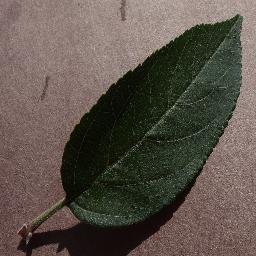
Label: Apple___healthy